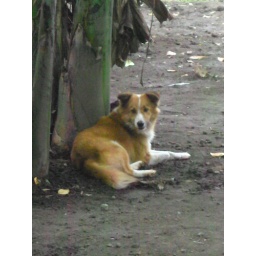
The dog in the house